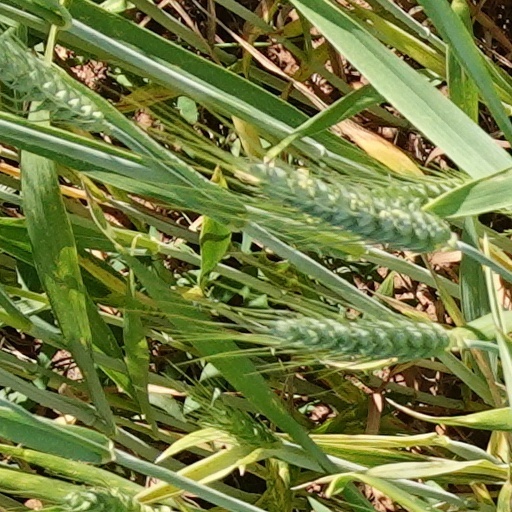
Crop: wheat